Magit

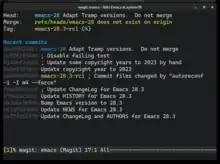
A Magit buffer displaying the Emacs git repository's log

Magit aims to encapsulate the entire functionality of Git, and has interfaces for workflows such as: